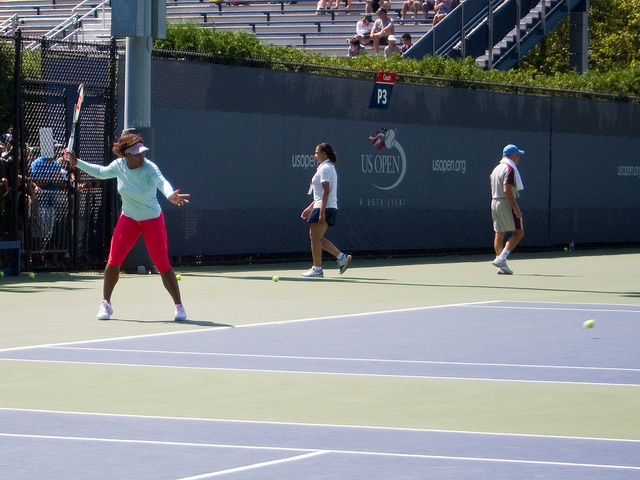
người phụ nữ áo xanh biển đang chơi tennis trên sân